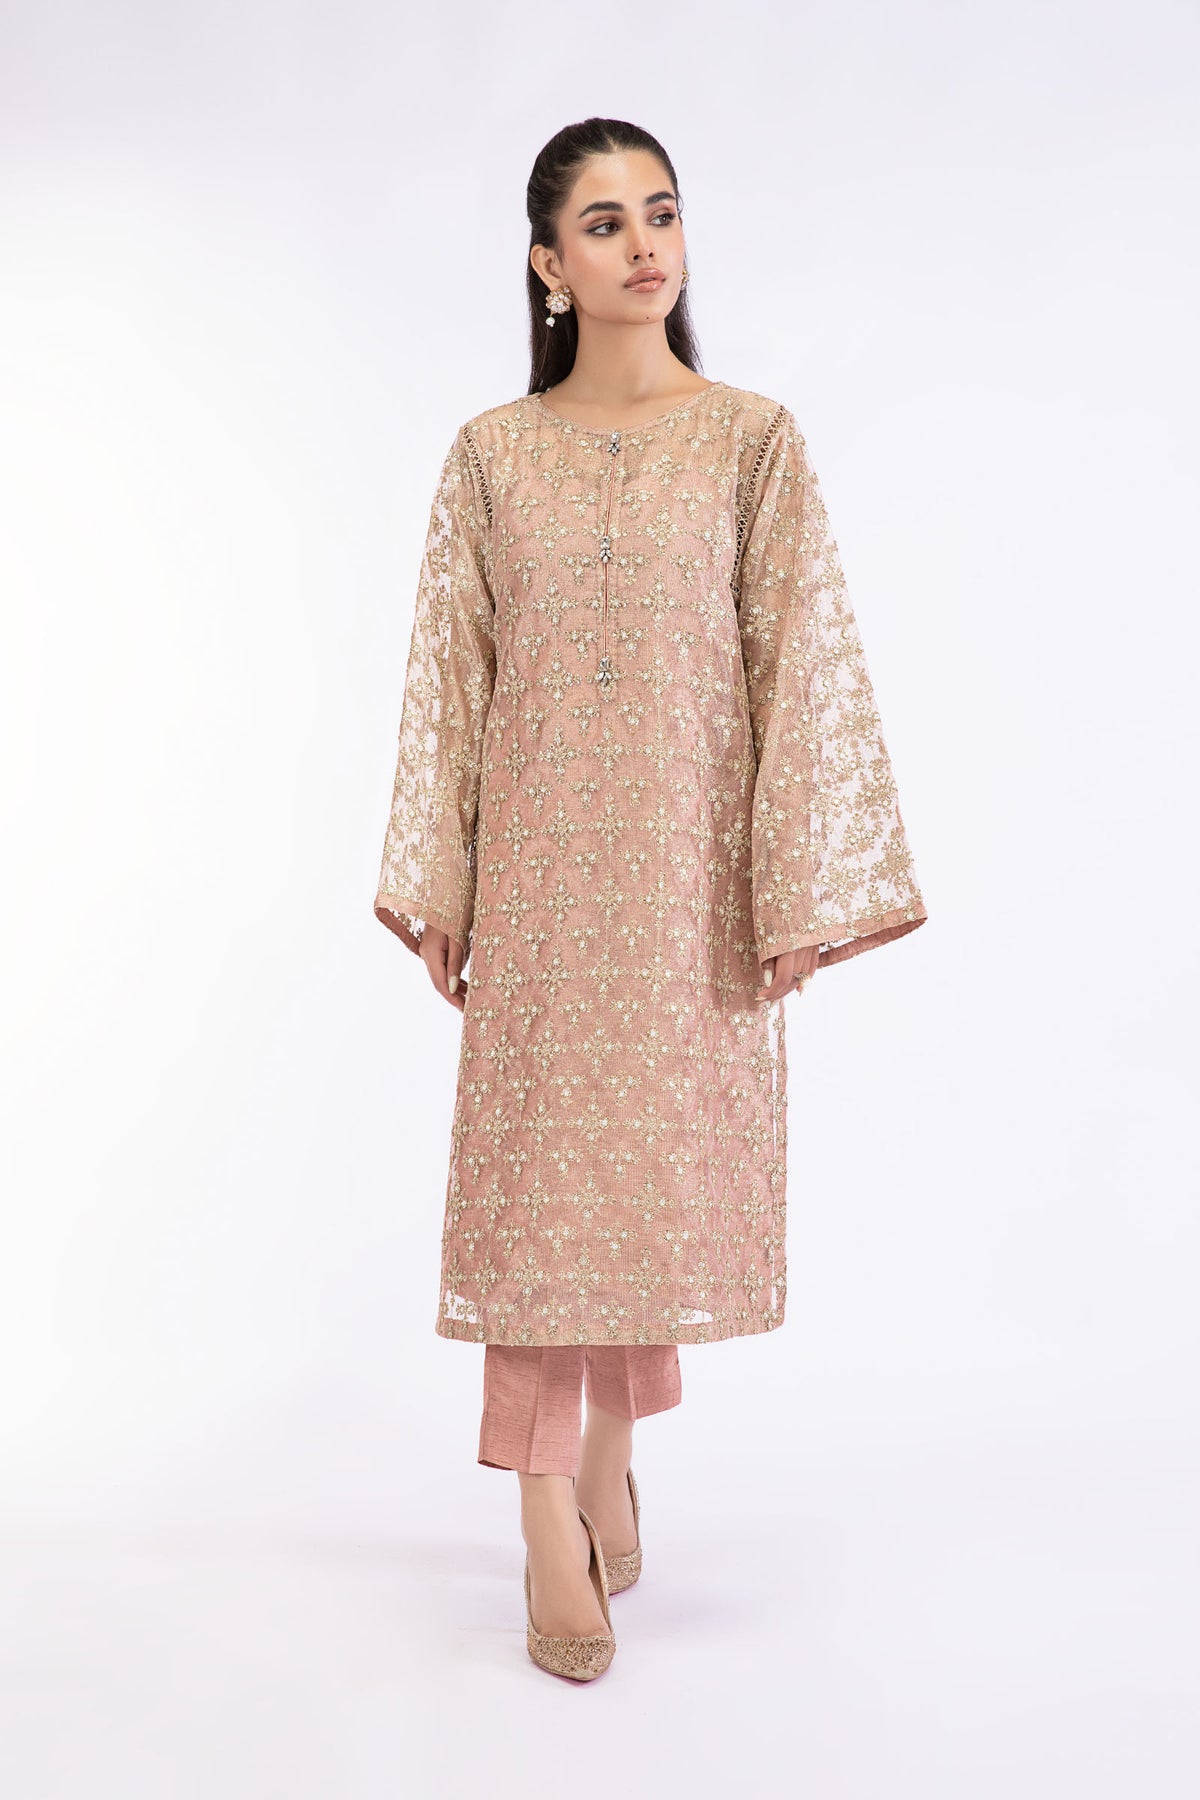
gold pink embroidered kurta